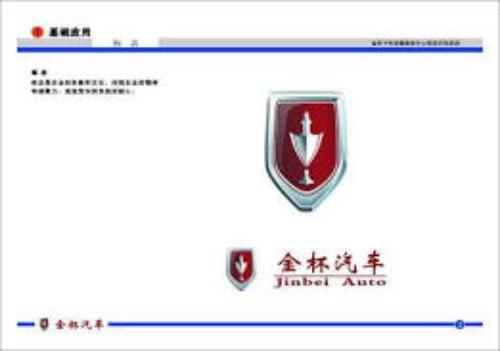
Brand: jinbei
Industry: Transportation